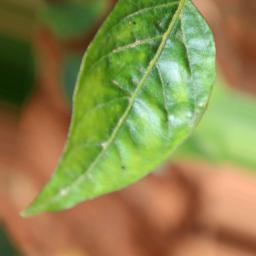
Label: mites_and_trips